Serbia in the Eurovision Song Contest 2023

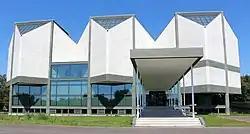
A video postcard introduced Luke Black's performance in the first semi-final and final of the Eurovision Song Contest 2023. The postcard was filmed at the Museum of Contemporary Art in Belgrade in March 2023 in collaboration with the host broadcaster BBC. The Park 3020 in Lviv and Tate Liverpool in the host city of Liverpool also featured in the Serbian postcard.

According to Eurovision rules, all nations with the exceptions of the host country and the "Big Five" (France, Germany, Italy, Spain and the United Kingdom) are required to qualify from one of two semi-finals in order to compete for the final; the top 10 countries from each semi-final progress to the final. The European Broadcasting Union (EBU) split up the competing countries into six different pots based on voting patterns from previous contests, with countries with favourable voting histories put into the same pot. On 31 January 2023, an allocation draw was held, which placed each country into one of the two semi-finals, and determined which half of the show they would perform in. Serbia was placed into the first semi-final, held on 9 May 2023, and was scheduled to perform in the first half of the show.